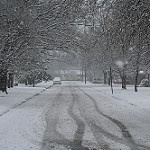
Label: non_damage_buildings_street